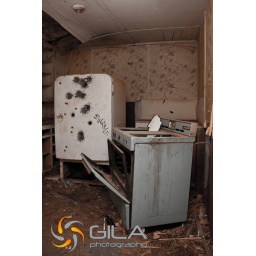
Martinez Cabin, Arizona - Fridge and stove in abandoned house